Esplanade MRT station

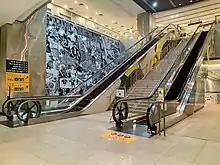
The artwork on the wall behind the escalators leading up to the ground level

Commissioned as part of the Art-in-Transit programme, a showcase that integrates public artwork in the MRT network, "A Piece of Ice-Clear Heart" by Lim Mu Hue is displayed at the station. The mural consists of seven pieces of woodblock prints featuring scenes of shadow puppetry and other performances that were popular during the early days of Singapore. Depicting the origins of theatre, the work is inspired by, and pays homage to, the nearby Esplanade Theatres. This was Lim's last and largest commission before his death in 2008.